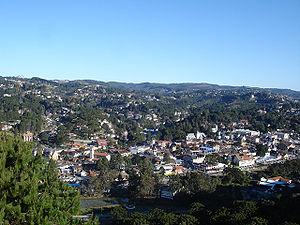
Campos do Jordão est une municipalité du Brésil située dans l'État de São Paulo.